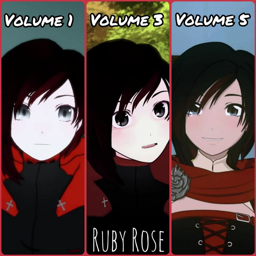
interesting change in animation through the volumes .